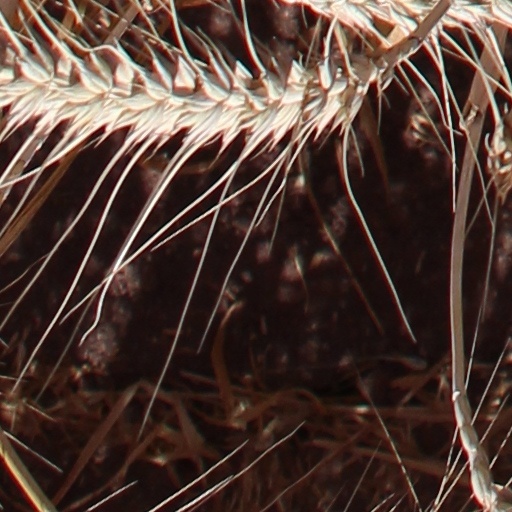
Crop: wheat